Aloe nyeriensis

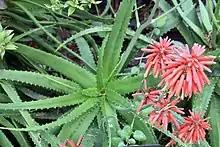
Inflorescence

It grows from 1–3 metres tall, and sends up an inflorescence on a flowering stalk from 0.5 to 0.8 metres tall, densely packed with red flowers. "A". "nyeriensis" grows on rocky soils of the savannah, often in communities with Acacia trees, at altitudes between 1760 and 2100 metres. It is closely related to - and often confused with - its relative "Aloe kedongensis". It is listed as Vulnerable on the IUCN Red List of threatened species.